Jean Dalrymple

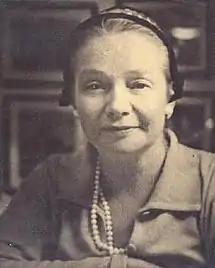

Jean Van Kirk Dalrymple (September 2, 1902 – November 15, 1998) was an American theater producer, manager, publicist, and playwright. She was instrumental in the founding of New York City Center, and is best known for her productions there.